List of custard desserts

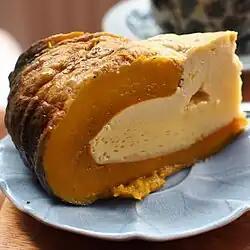
Pumpkin-coconut custard is a Southeast Asian dessert dish consisting of a coconut custard steam-baked in a pumpkin or kabocha.

This is a list of custard desserts, containing prepared desserts that use custard as a primary ingredient. The term custard encompasses a variety of culinary preparations based on a cooked mixture of milk or cream, and egg or egg yolk.